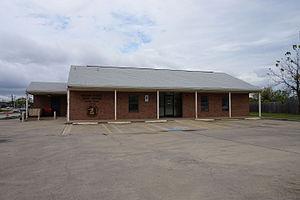
Lavon est une petite ville située au sud-est du comté de Collin, au Texas, aux États-Unis.